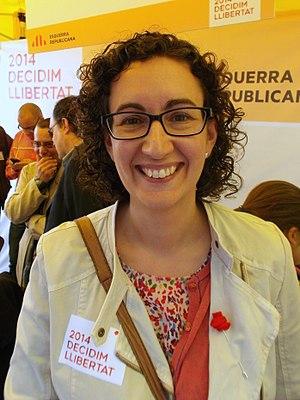
Marta Rovira i Vergés, née à Vic le 25 janvier 1977, est une avocate et personnalité politique espagnole, secrétaire générale de la Gauche républicaine de Catalogne depuis septembre 2011 et comme d'autres indépendantiste catalans, tels Carles Puigdemont ou Anna Gabriel, elle a quitté l'Espagne le 23 mars 2018, "pour ne pas devoir répondre à la justice", selon les unionistes espagnols. Pour les indépendantistes elle a choisi l’exil pour ne pas être contrainte au silence par un emprisonnement comme l’ont été d’autres élus politiques catalans. Selon ses termes, elle a choisi l’exil pour "ne pas perdre sa voix politique".